Denmark in the Eurovision Song Contest 2015

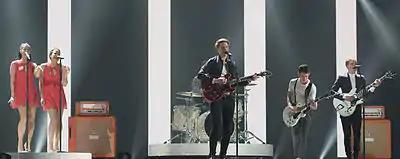
Anti Social Media during a rehearsal before the first semi-final

Anti Social Media took part in technical rehearsals on 12 and 15 May, followed by dress rehearsals on 18 and 19 May. This included the jury show on 18 May where the professional juries of each country watched and voted on the competing entries.